Amanda L. Aikens

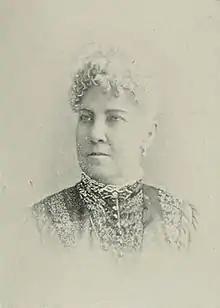
"A Woman of the Century"

Amanda L. Aikens (Barnes; May 12, 1833 – May 20, 1892) was an American editor and philanthropist. During the American Civil War, she was one of the noted women workers, and it was through her public appeals that the question of the national soldiers' homes was agitated. She raised money in Wisconsin for the Johns Hopkins School of Medicine in Baltimore for the purpose of having women admitted on equal terms with men. She took an active interest in all charity and educational work in her state. Aikens was instrumental in founding the Wisconsin Industrial School for Girls, and was a member of the Humane Society, the Woman's Club, and the Athenaeum. In 1887, she began to edit the "Woman's World" section in the "Evening Wisconsin".